McLaughlin Planetarium

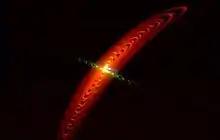
Typical Laser Show at the McLaughlin Planetarium (1977)

While the main attraction continued to be the astronomical shows put on during the day, in the early 1980s, regular laser light shows became a staple evening's entertainment in the city. Typical shows included "Laser Floyd: Dark Side of the Moon", "Laser Zeppelin", "Sgt. Peppers Laser Light Show" and later, such shows of more contemporary musical artists such as "Laser Depeche Mode", "Laser NIN" and "Laser Nirvana". These shows were held under the name "Laserarium" rather than that of the planetarium, though the laser-light and star shows were held in the same building. The laser shows were created by the Florida-based firm Audio Visual Imagineering, whose shows are also seen at other planetaria.